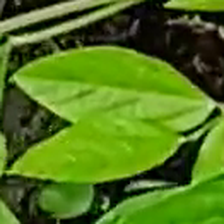
Weed species: Obscure_morning _glory(Ipomoea obscura)